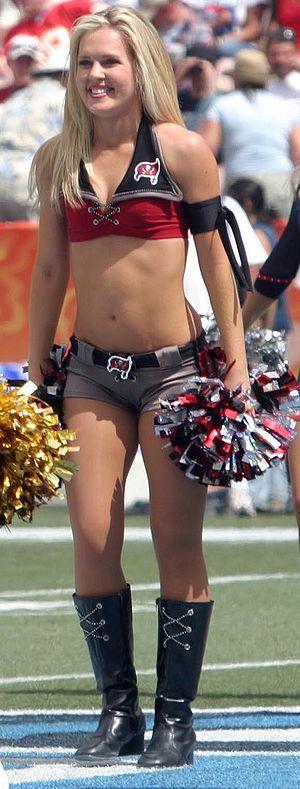
Les Buccaneers de Tampa Bay sont une franchise de football américain professionnel basée à Tampa, en Floride. Les Buccaneers participent actuellement à la National Football League comme membre de la division Sud de la National Football Conference.